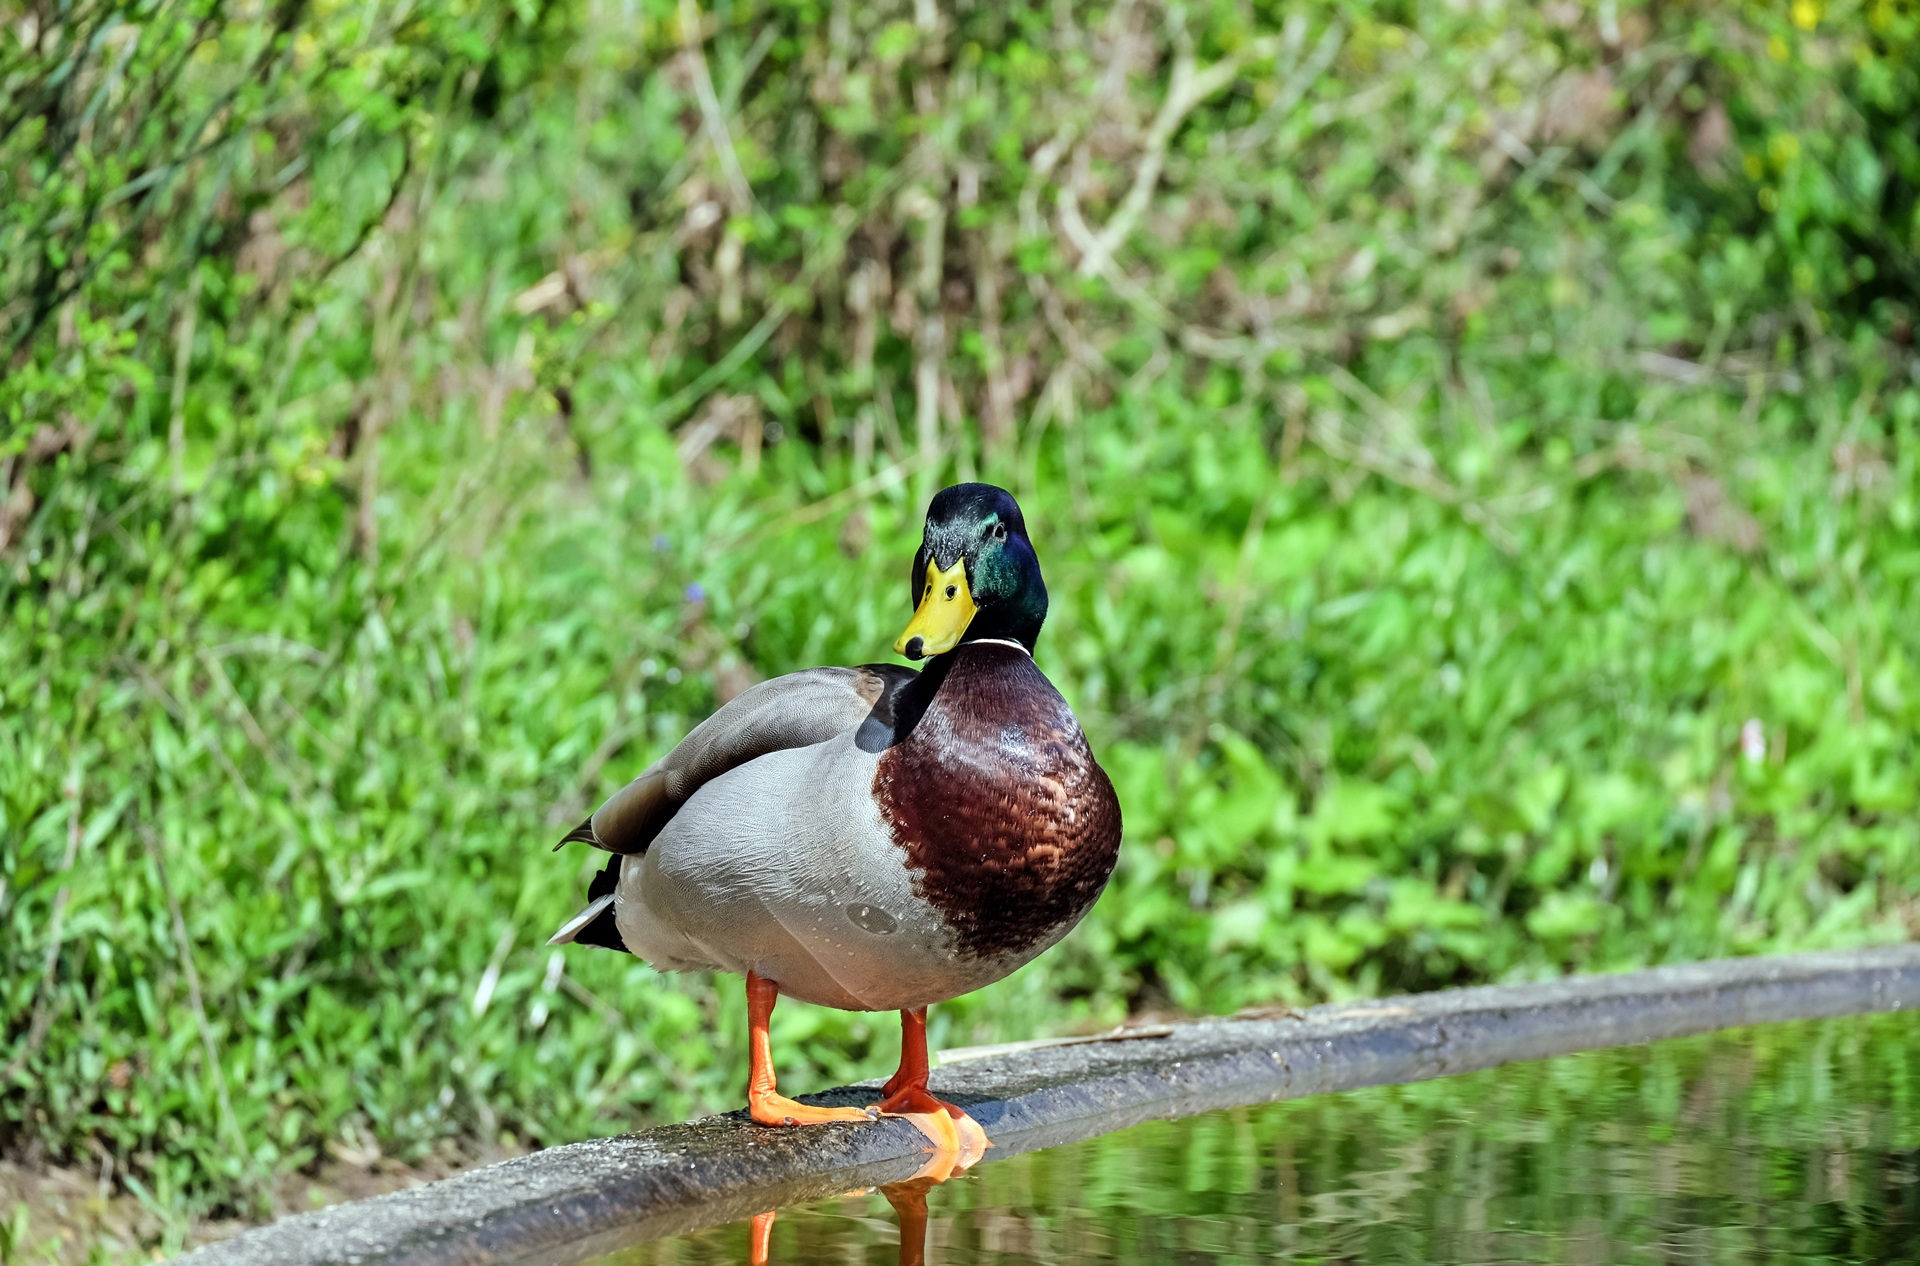
water, nature, grass, bird, animal, pond, wildlife, green, beak, fowl, fauna, duck, vertebrate, waterfowl, water bird, mallard, ducks geese and swans